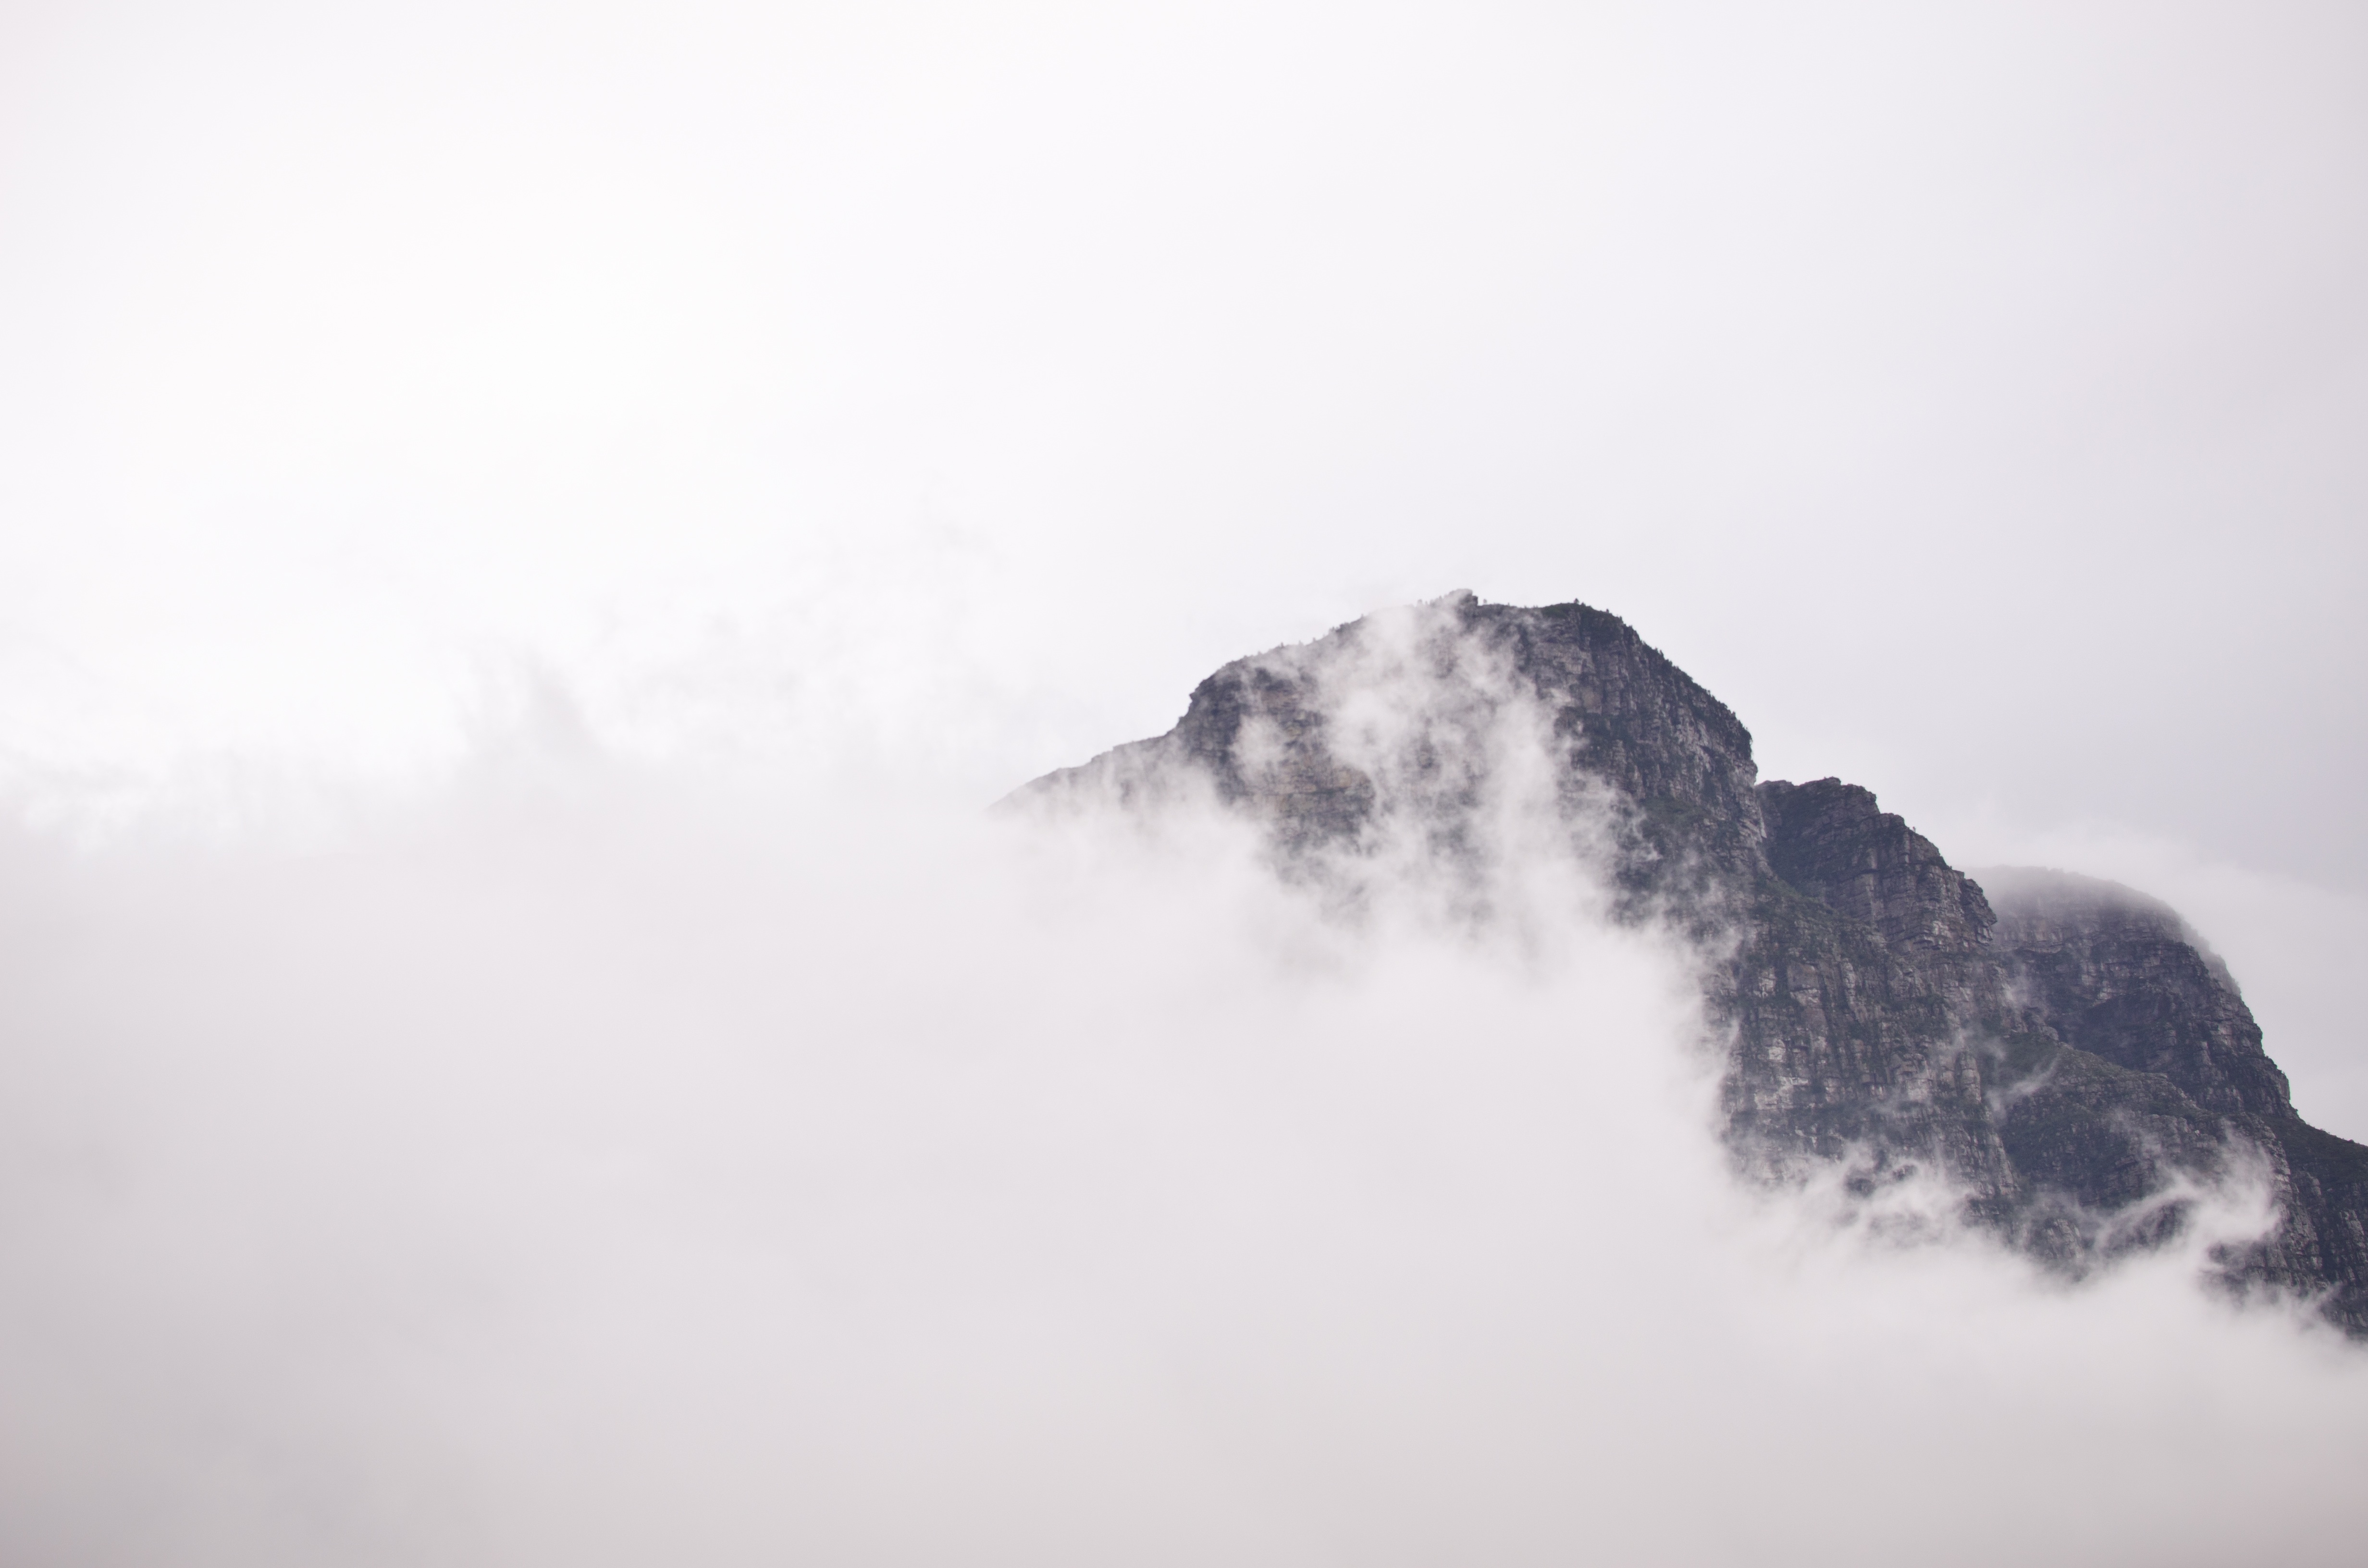
rock, mountain, snow, cloud, sky, fog, mist, cloudy, morning, atmosphere, mountain range, foggy, weather, haze, monochrome, summit, clouds, atmospheric phenomenon, atmosphere of earth, mountainous landforms, geological phenomenon